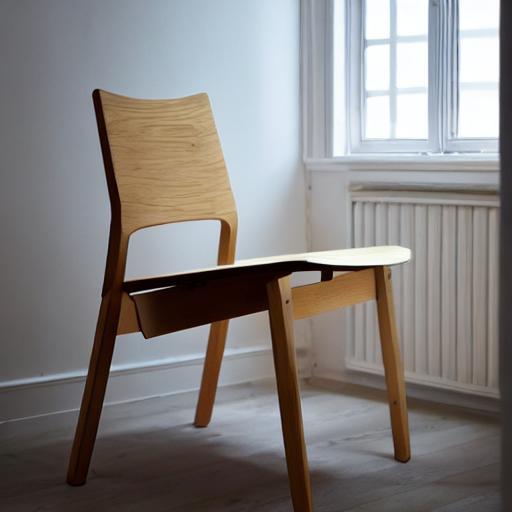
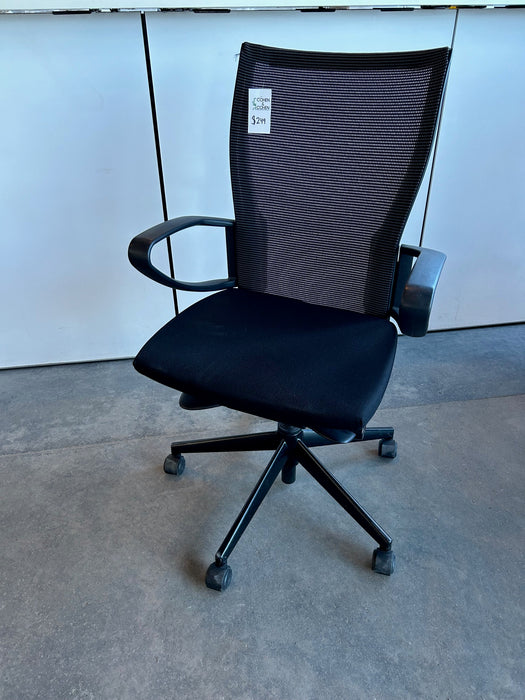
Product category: items_chair
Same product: no